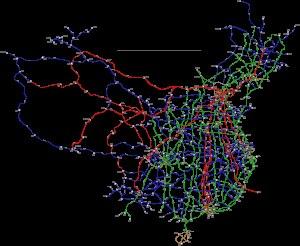
Le réseau autoroutier chinois est un réseau routier composé au total de 142 500 km de voies autoroutières, en république populaire de Chine, fin 2018.